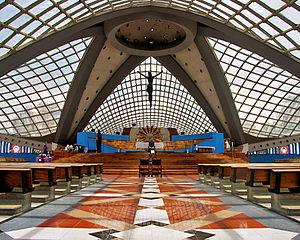
La cathédrale de Barquisimeto ou cathédrale Notre-Dame-du-Mont-Carmen est une cathédrale vénézuélienne située dans la ville de Barquisimeto, capitale de l'État de Lara. D'architecture moderne et siège de l'archidiocèse de Barquisimeto, elle est due à l'architecte Jahn Bergkamp qui la conçoit en forme de paraboloïde hyperbolique et dont la construction débute en 1953 et s'achève en 1968.